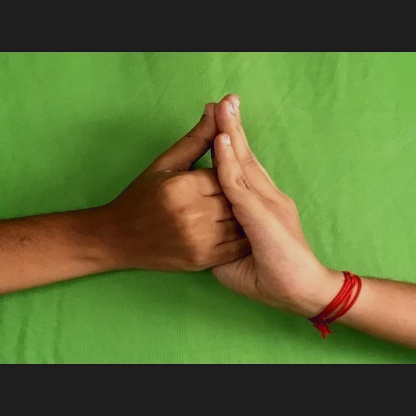
Mudra: Shanka